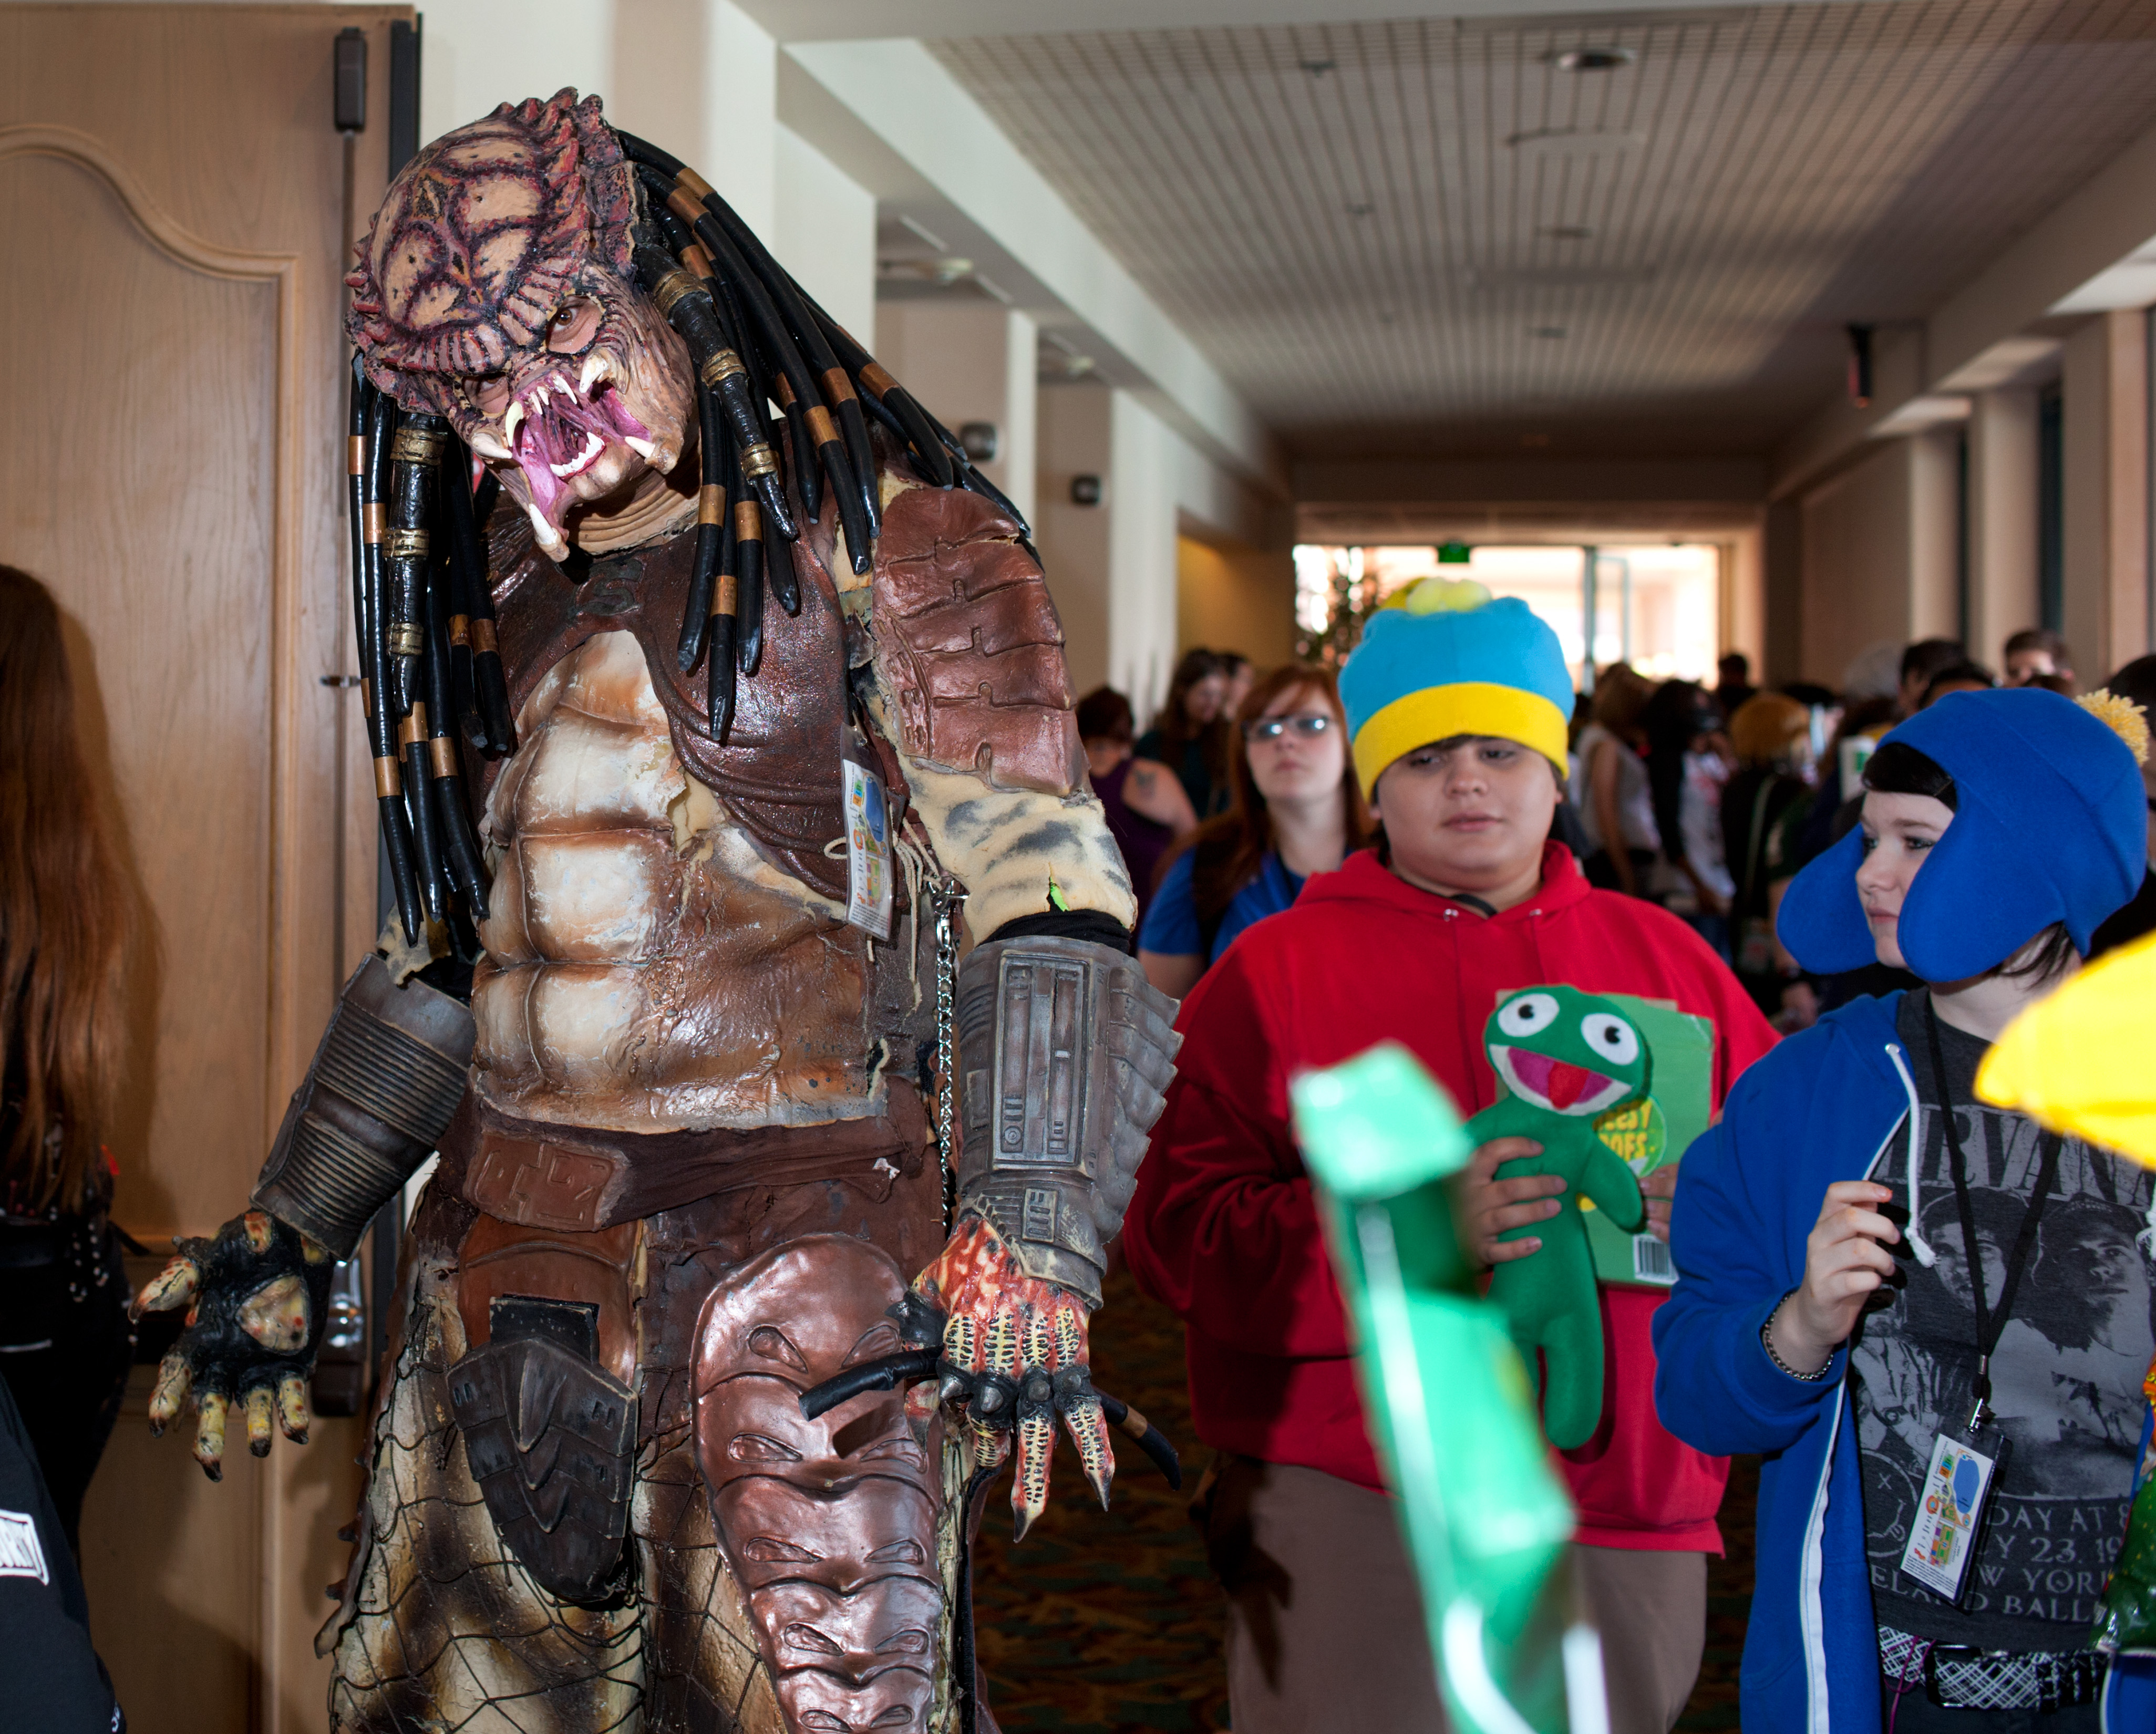
predator, clothing, cosplay, costume, anime, comics, manga, convention, sacramento, sacanime